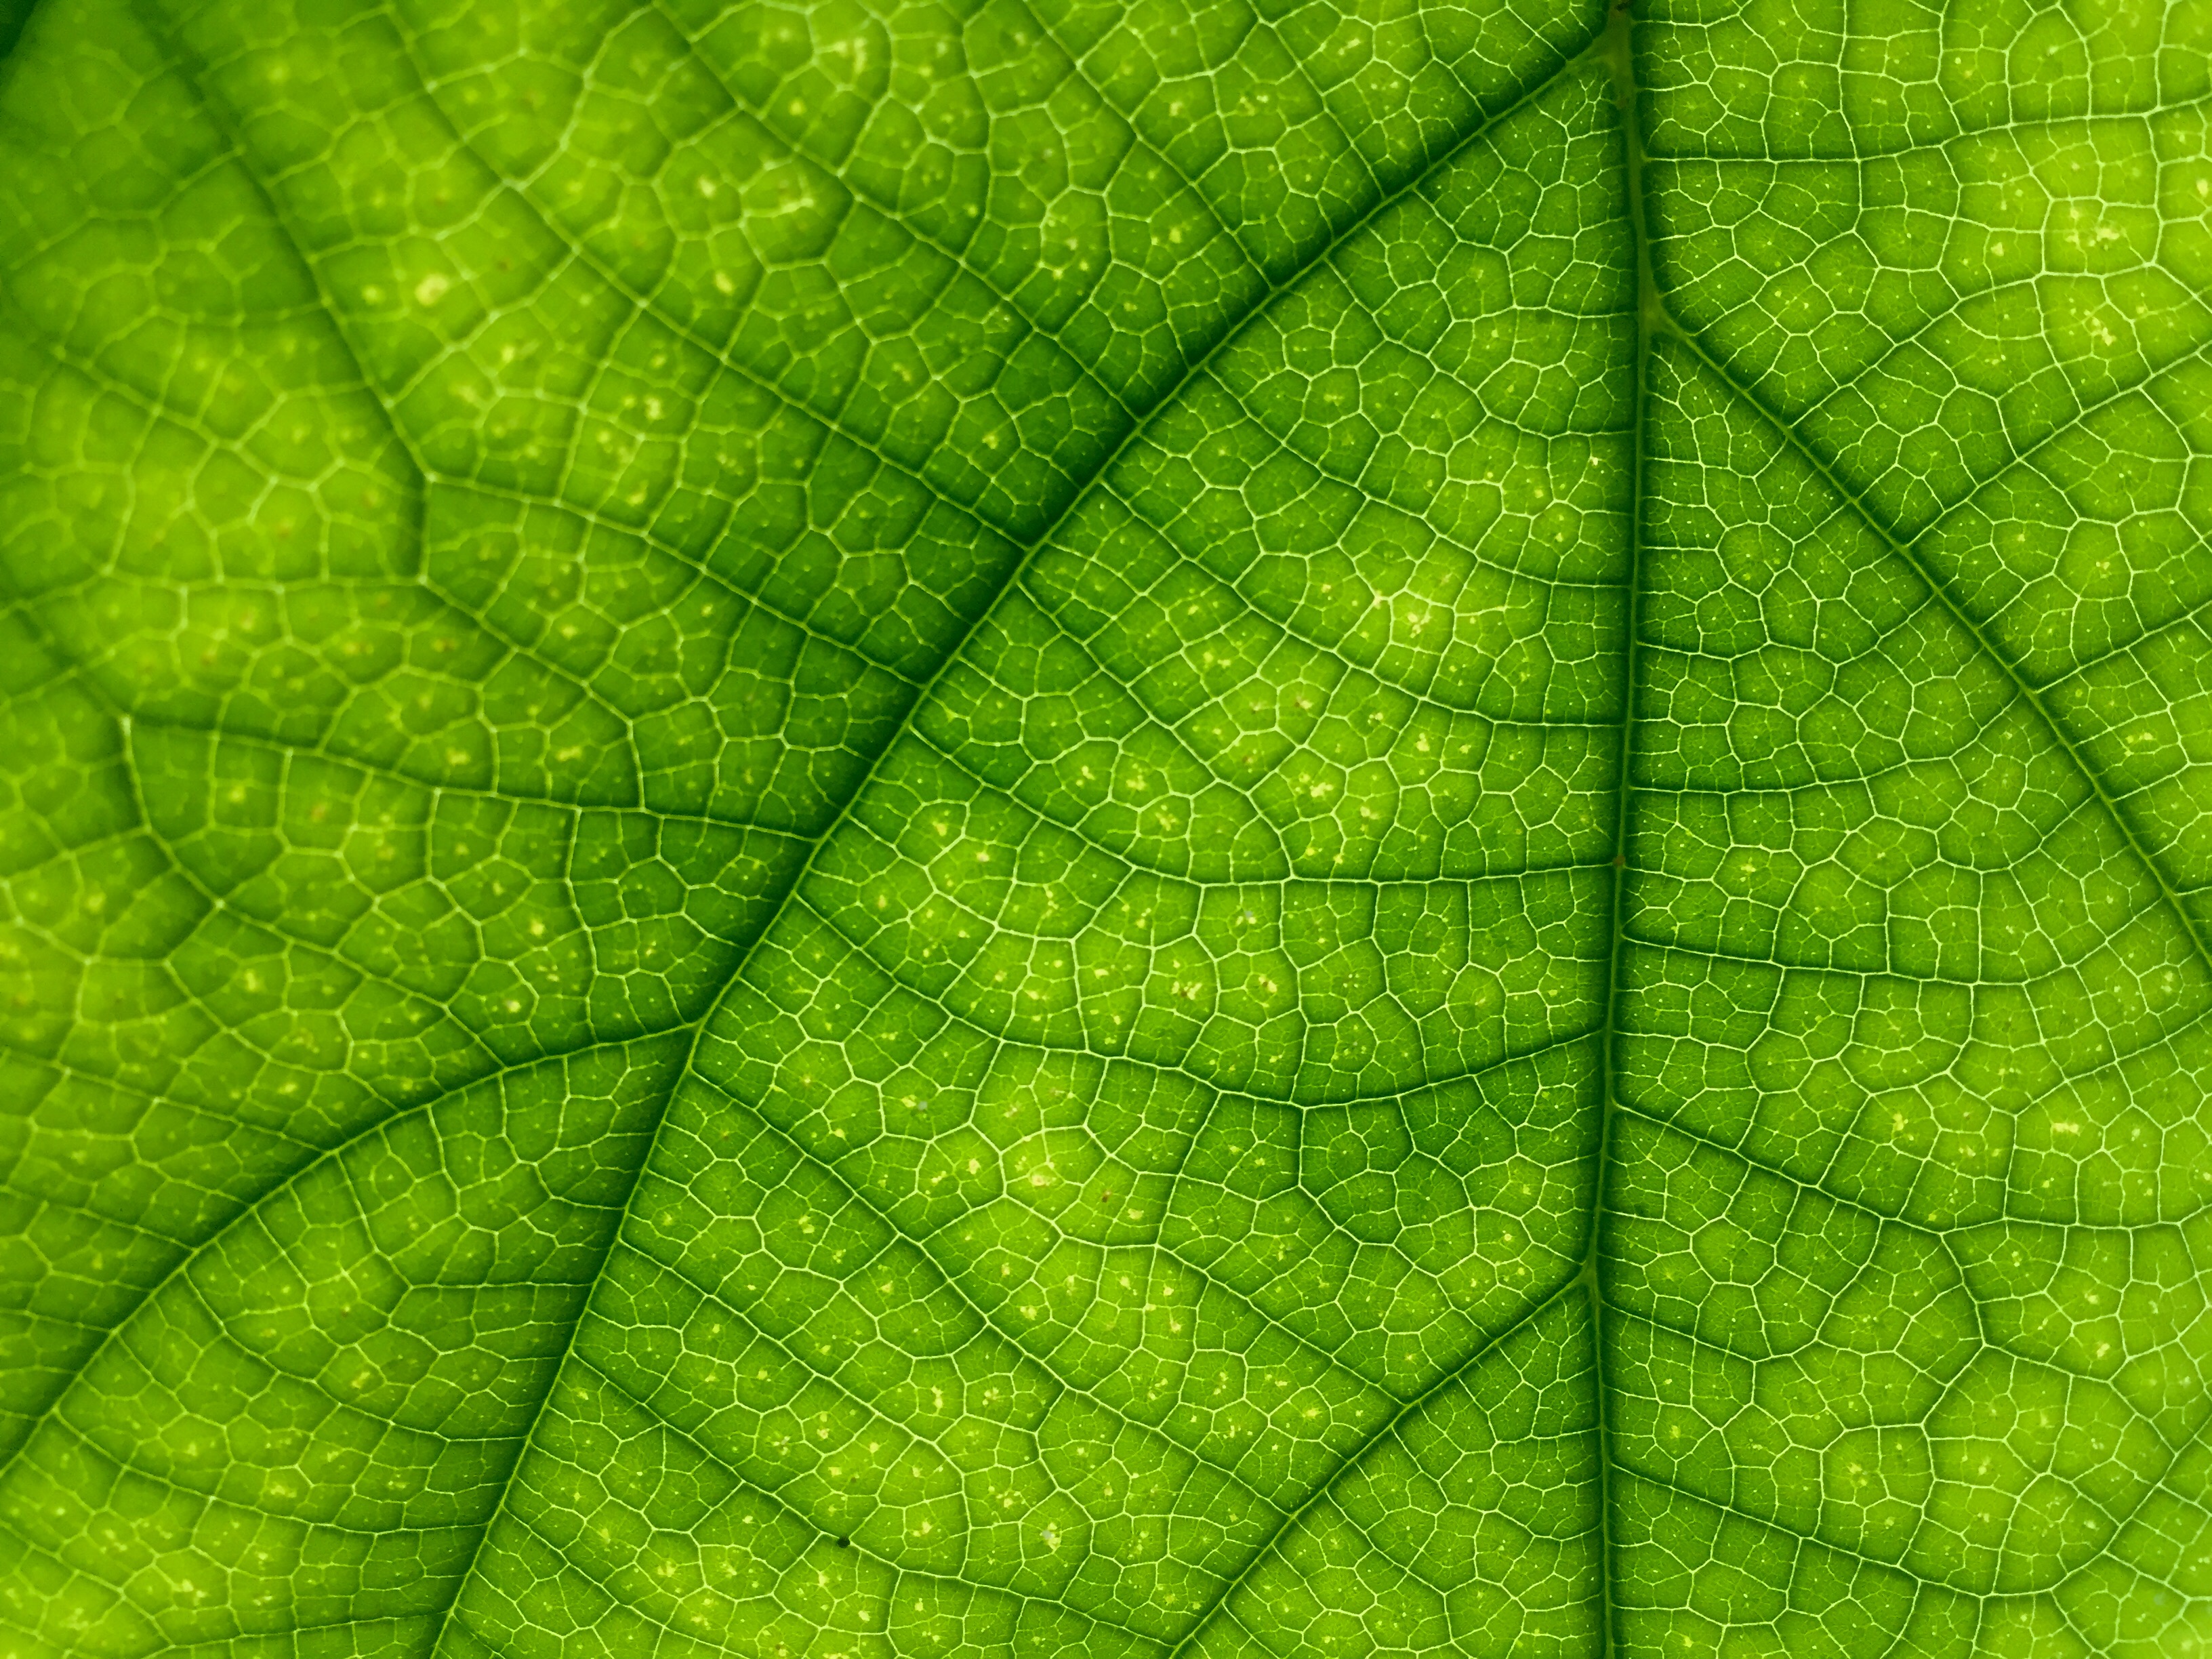
plant, sunlight, leaf, flower, pattern, green, botany, circle, macro photography, plant stem